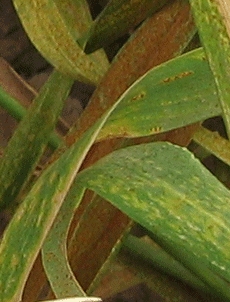
Label: Wheat___Brown_Rust